Barbara Weir

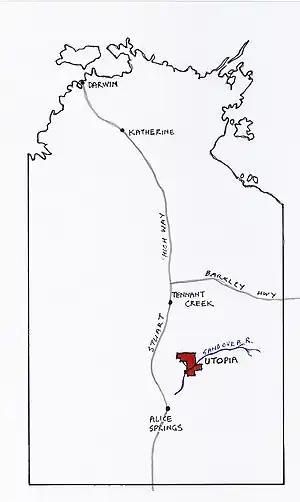
The location of Utopia station, north east of Alice Springs

Barbara Weir was born about 1945 at Bundey River Station, a cattle station in the Utopia region (called "Urupunta" in the local Aboriginal language) of the Northern Territory. Her parents were Minnie Pwerle, an Aboriginal woman, and Jack Weir, a married Irish man described by various sources as a pastoral station owner, "an Irish Australian man who owned a cattle run called Bundy River Station", or an Irish stockman. Under the anti-miscegenation racial laws of the time, their relationship was illegal, and the two were jailed. Weir died not long after his release. Pwerle named their daughter Barbara Weir.